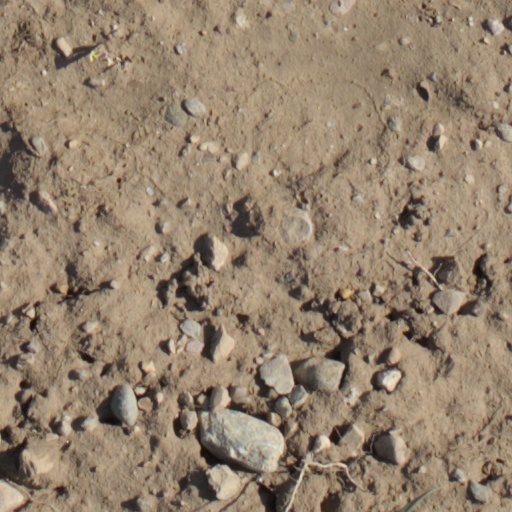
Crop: wheat